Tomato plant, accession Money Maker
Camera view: vertical (180 deg); turntable rotation: 210 degrees
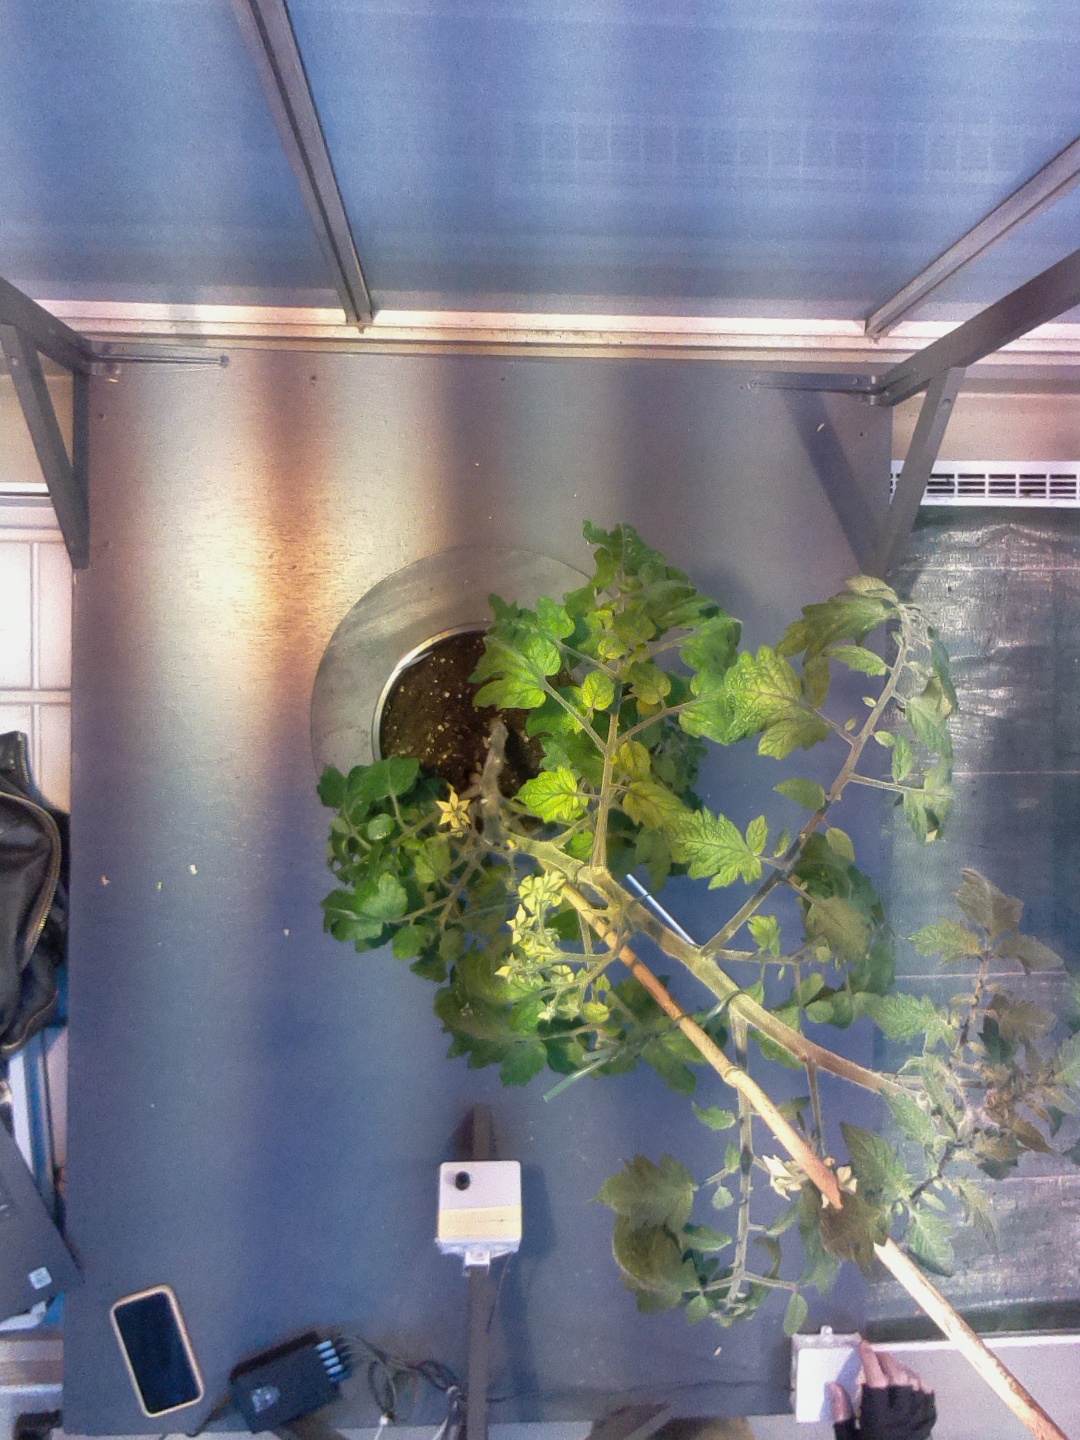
BBCH growth stage 70: Fruits at the main stem or branches visibles